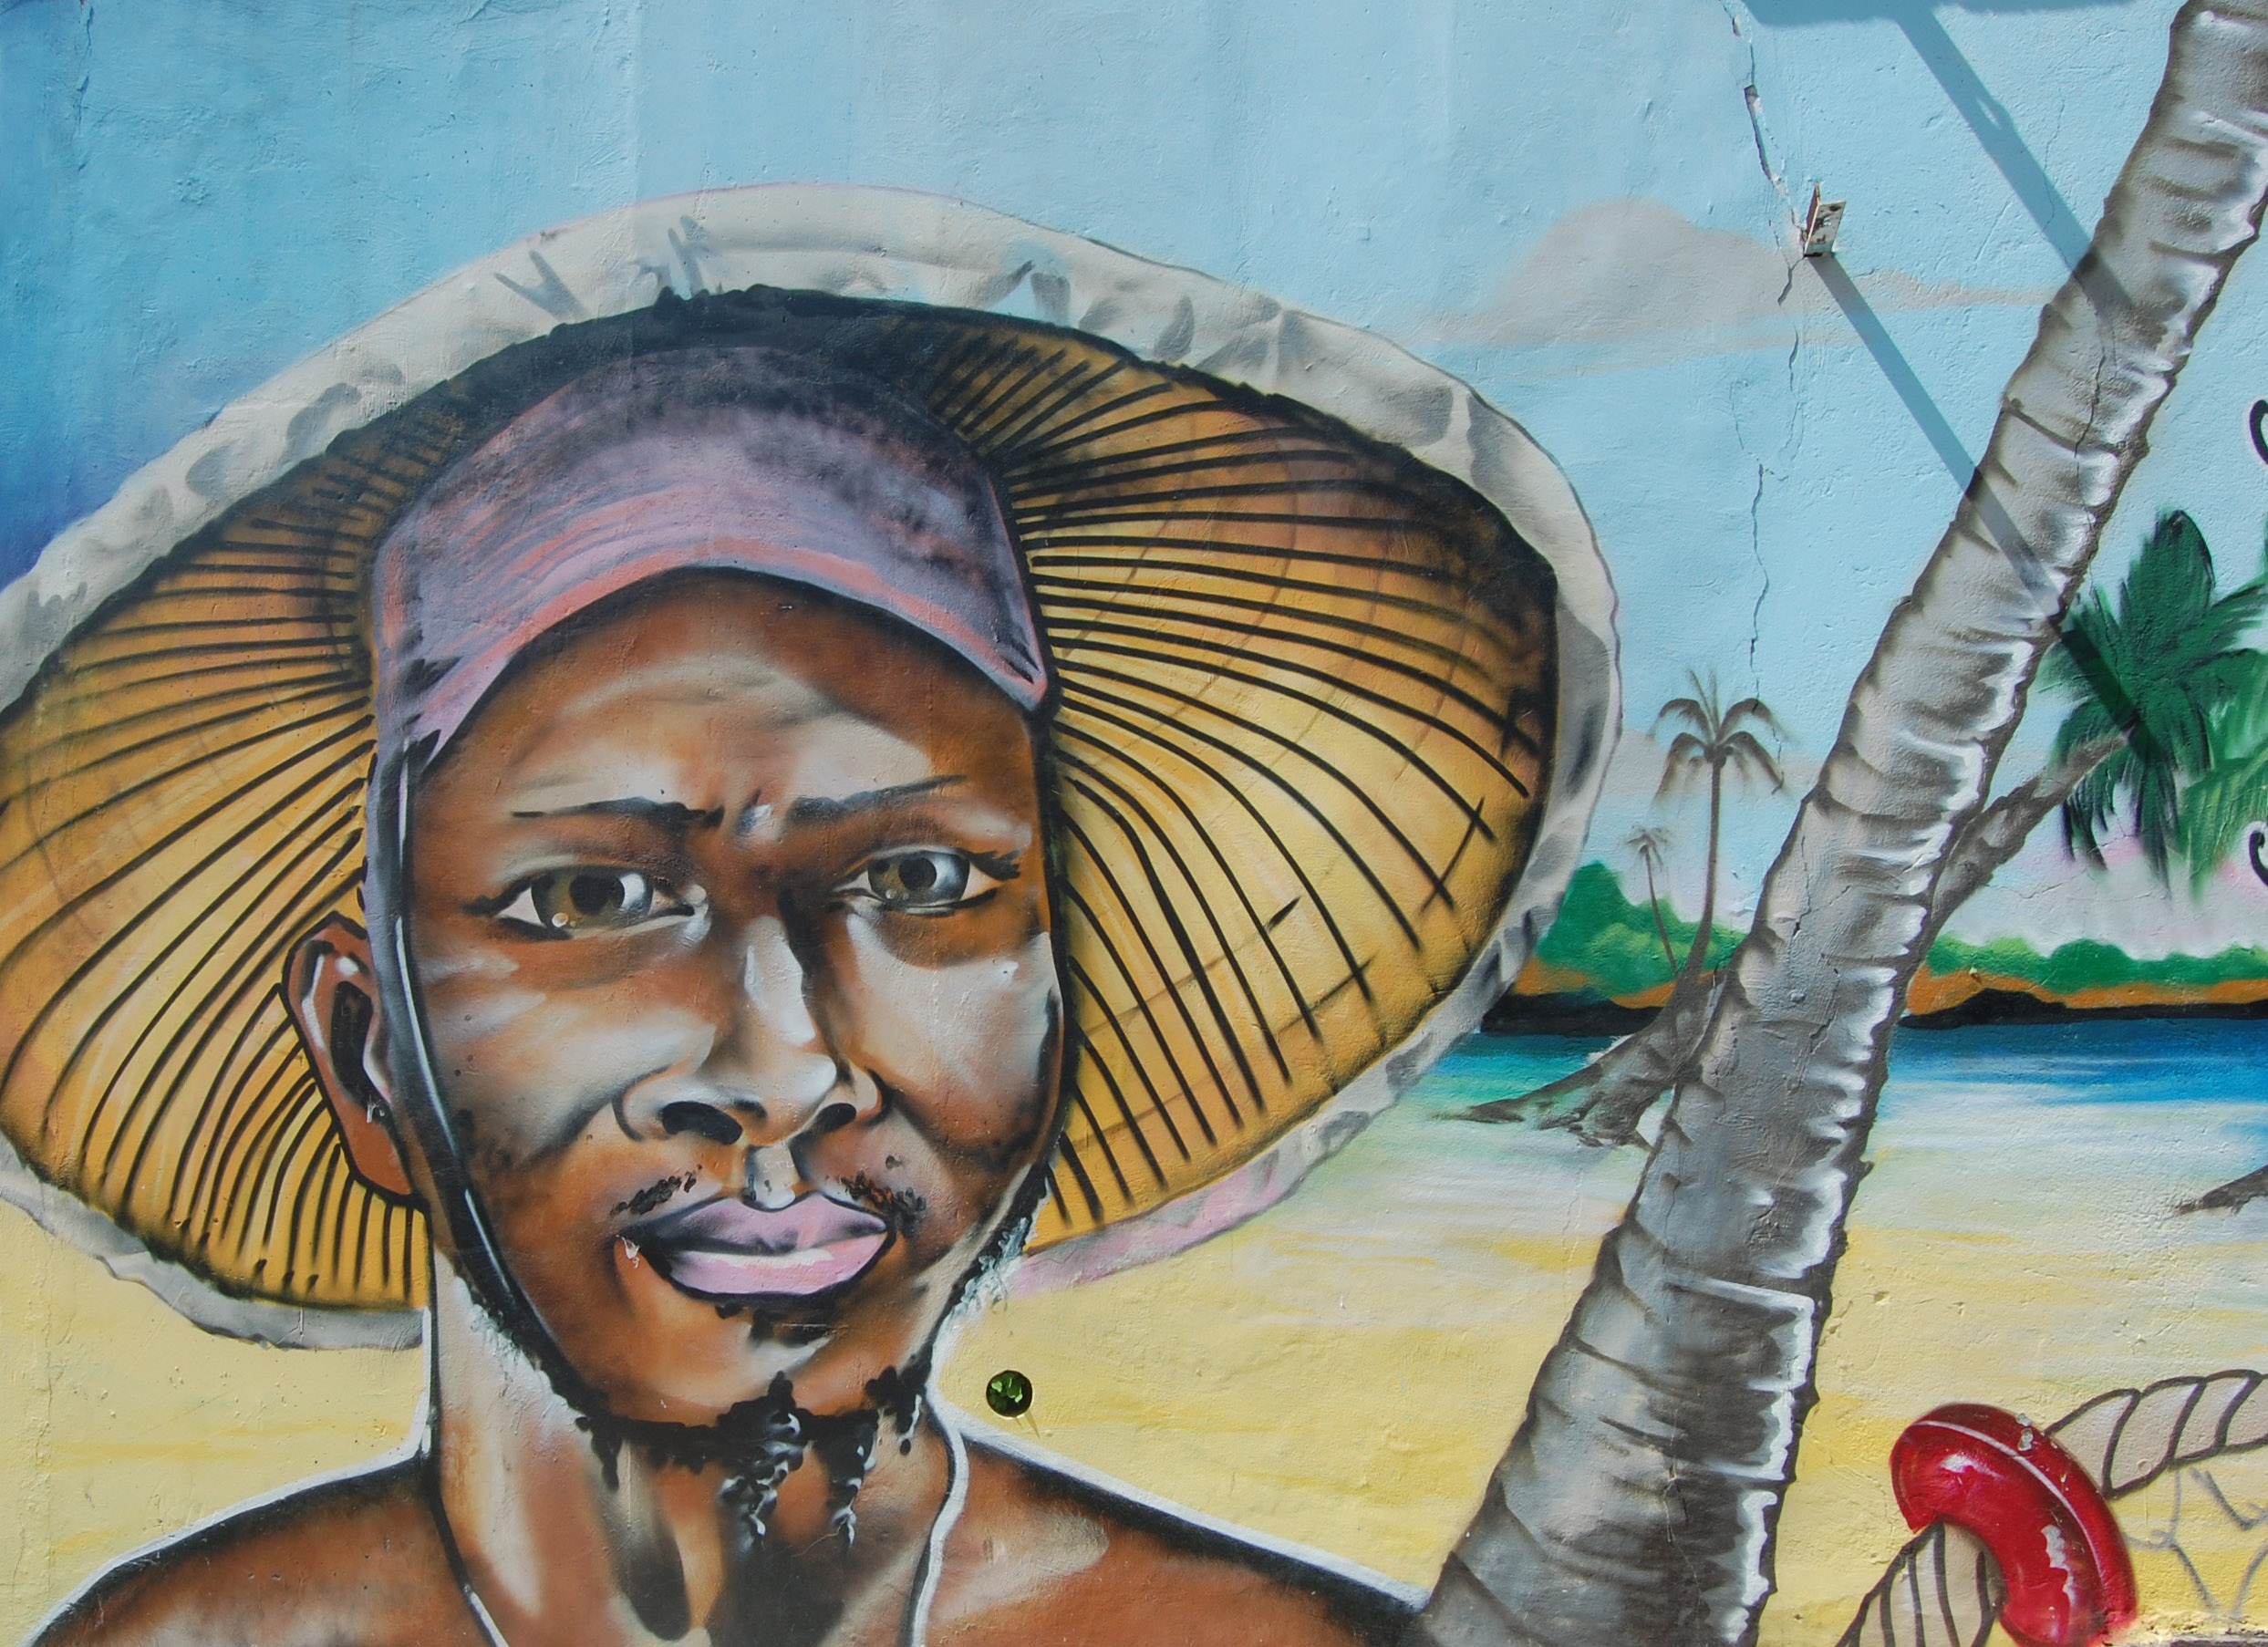
graffiti, painting, street art, art, mural